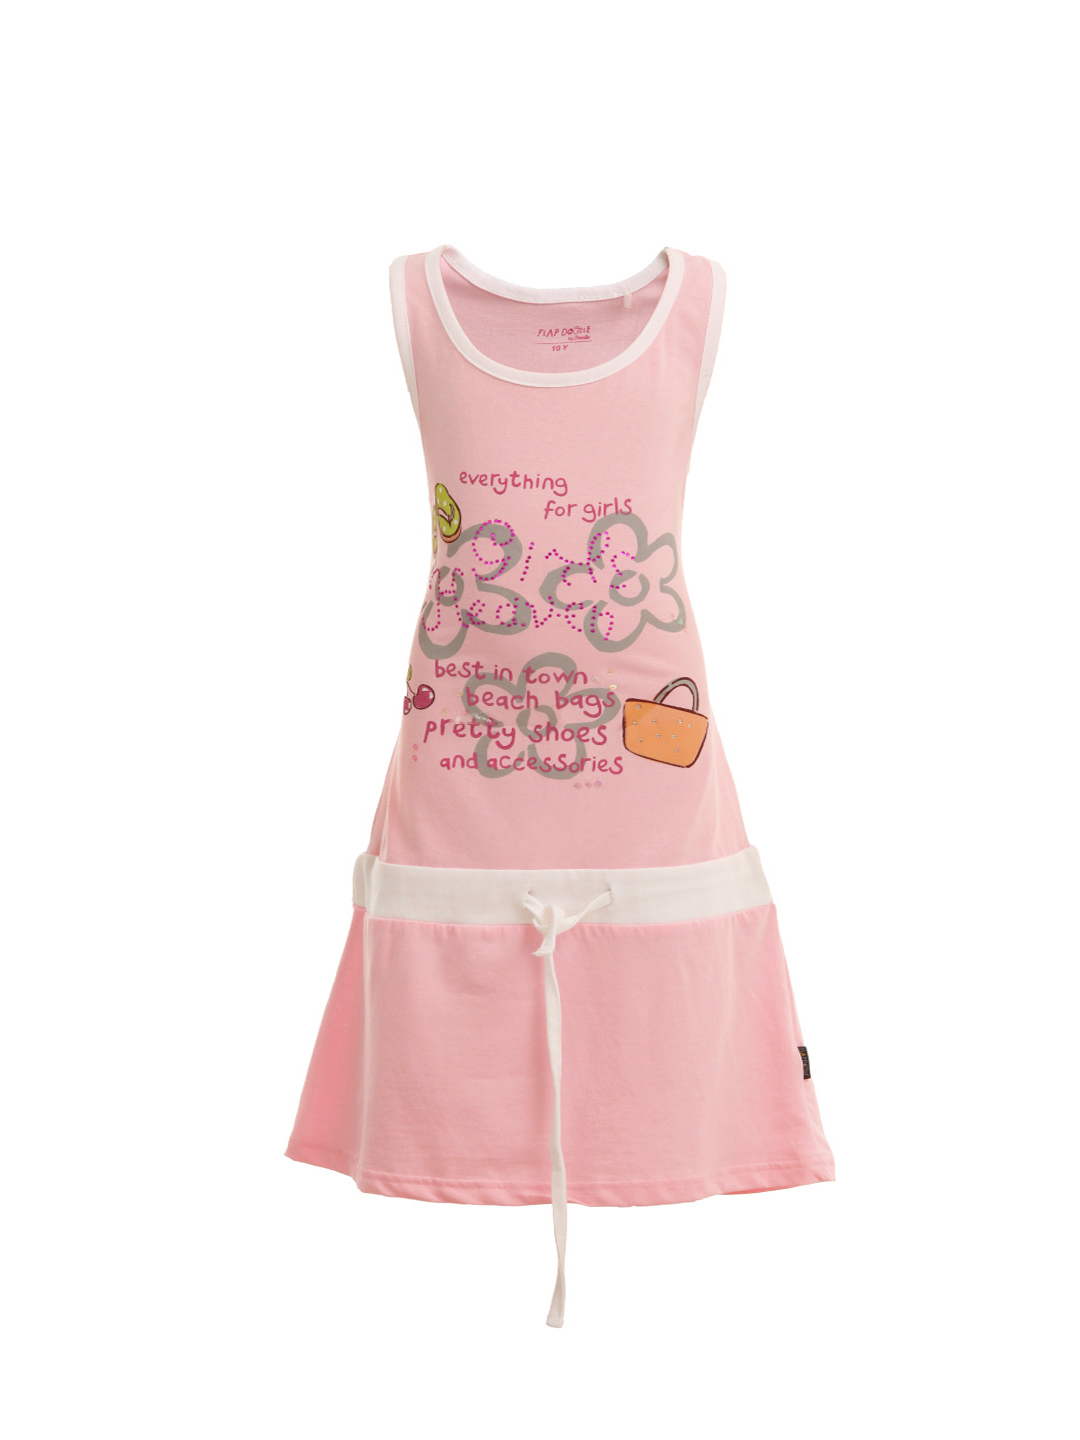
Doodle Girls Pink Printed Dress
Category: Apparel / Dress / Dresses
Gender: Girls
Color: Pink
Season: Summer 2012
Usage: Casual